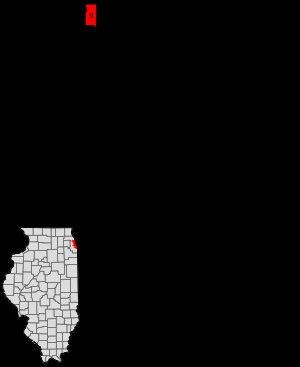
Edison Park est l'un des 77 secteurs communautaires de la ville de Chicago aux États-Unis. Il se situe dans le North Side, non loin de l'Aéroport international O'Hare de Chicago.